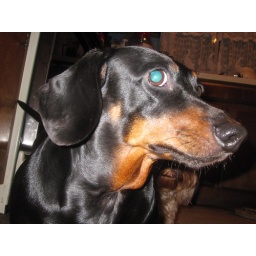
Jimmy Dean is doing hisbest to block Frank from taking his elephant - JD is standing over his toy.